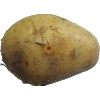
Label: white_potato